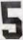
Number: 5